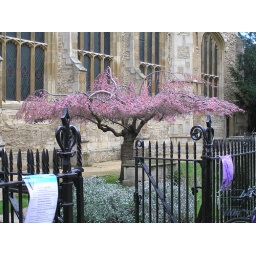
Eerie but beautiful tree in the courtyard of a church in Cambridge next to Lion Yard Market